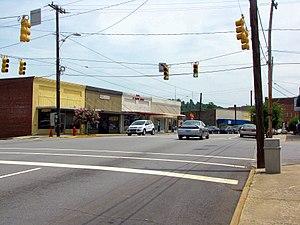
La ville de Taylorsville est le siège du comté d'Alexander, situé en Caroline du Nord, aux États-Unis.